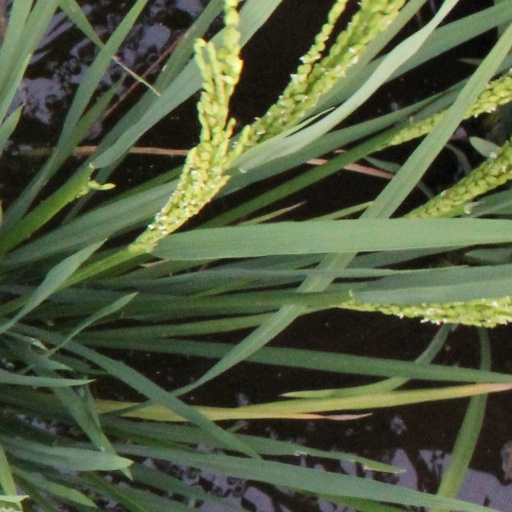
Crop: rice